Emory S. Harris

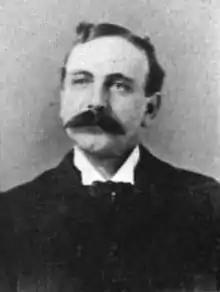
"The Vermonter" magazine, August 1900

Emory S. Harris (March 24, 1858 - December 17, 1926) was a Vermont public official. A Democrat, among the offices in which he served were member of the Vermont House of Representatives (1898-1900) and United States Marshal for Vermont (1894-1898).